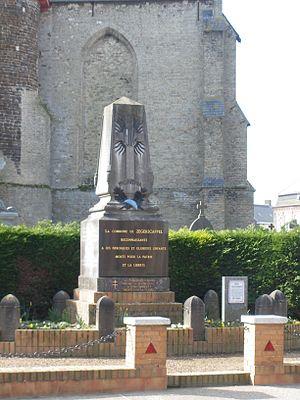
Vue du monument aux morts de Zegerscappel.
Zegerscappel est une commune française, située dans le département du Nord en région Hauts-de-France.